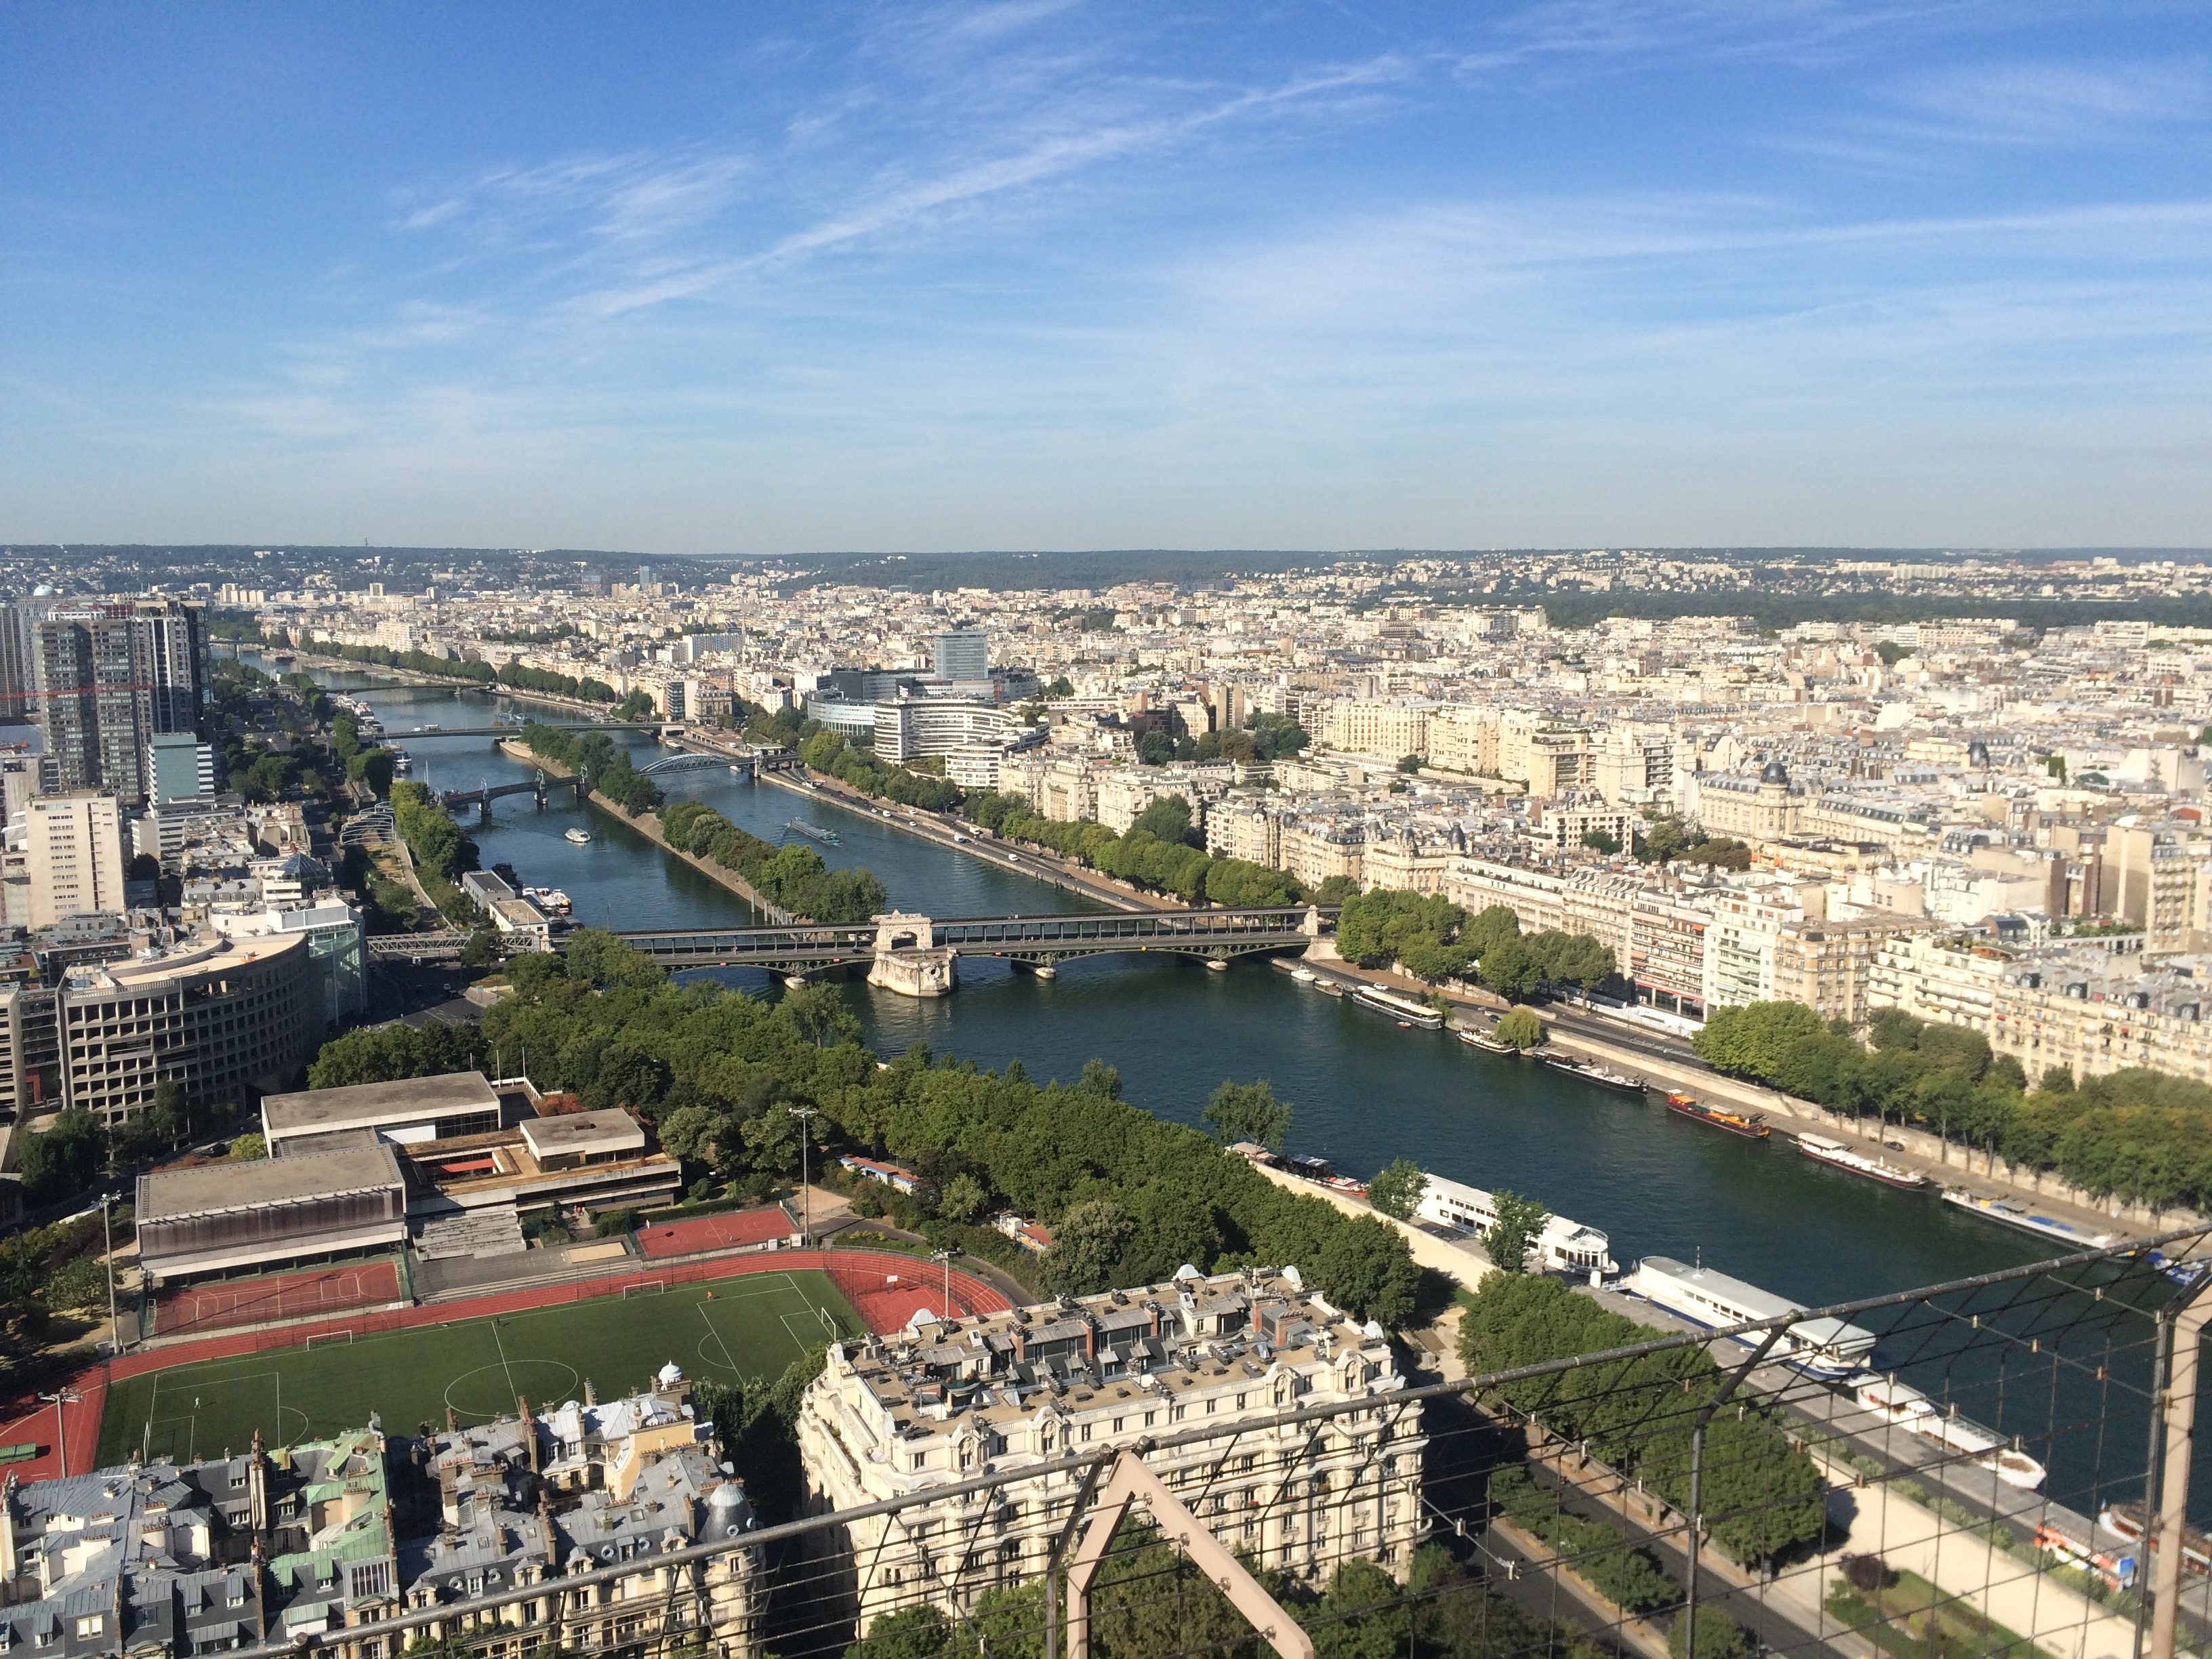
sea, coast, water, bridge, skyline, town, view, city, eiffel tower, paris, river, cityscape, panorama, summer, france, landmark, reservoir, tourism, stadium, waterway, seine, bird's eye view, aerial photography